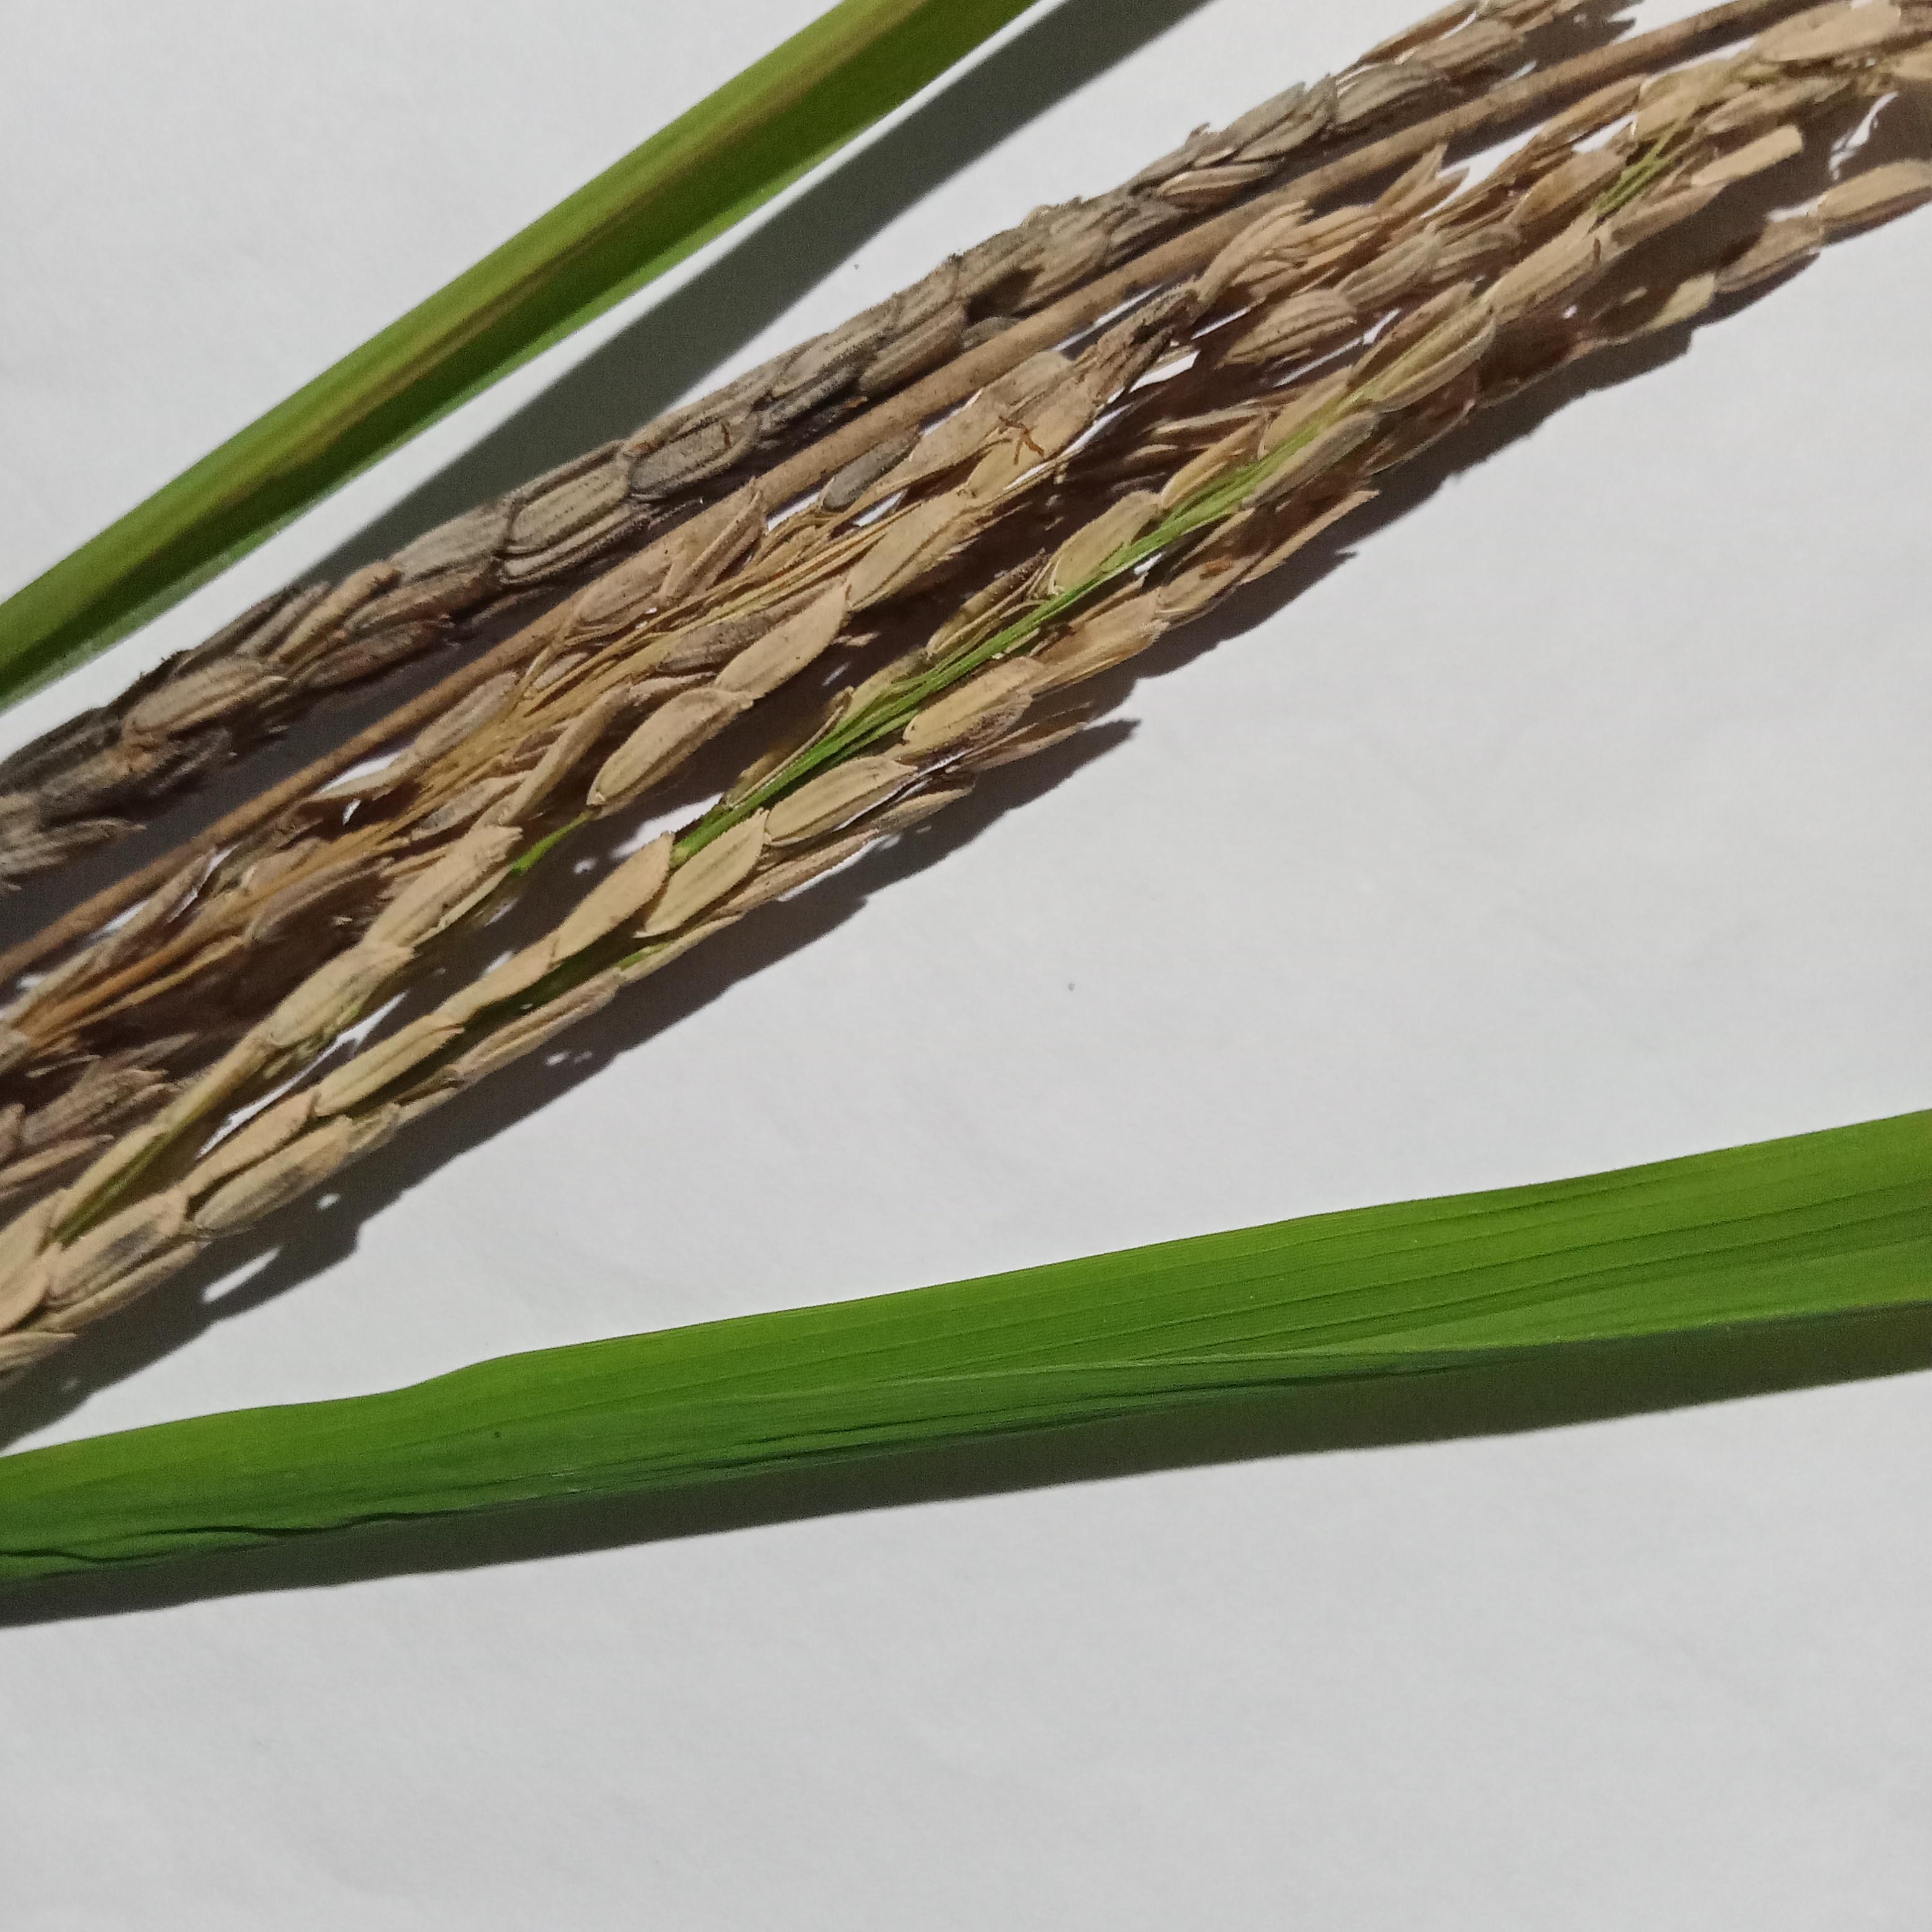
Label: Rice___Neck_Blast